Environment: real
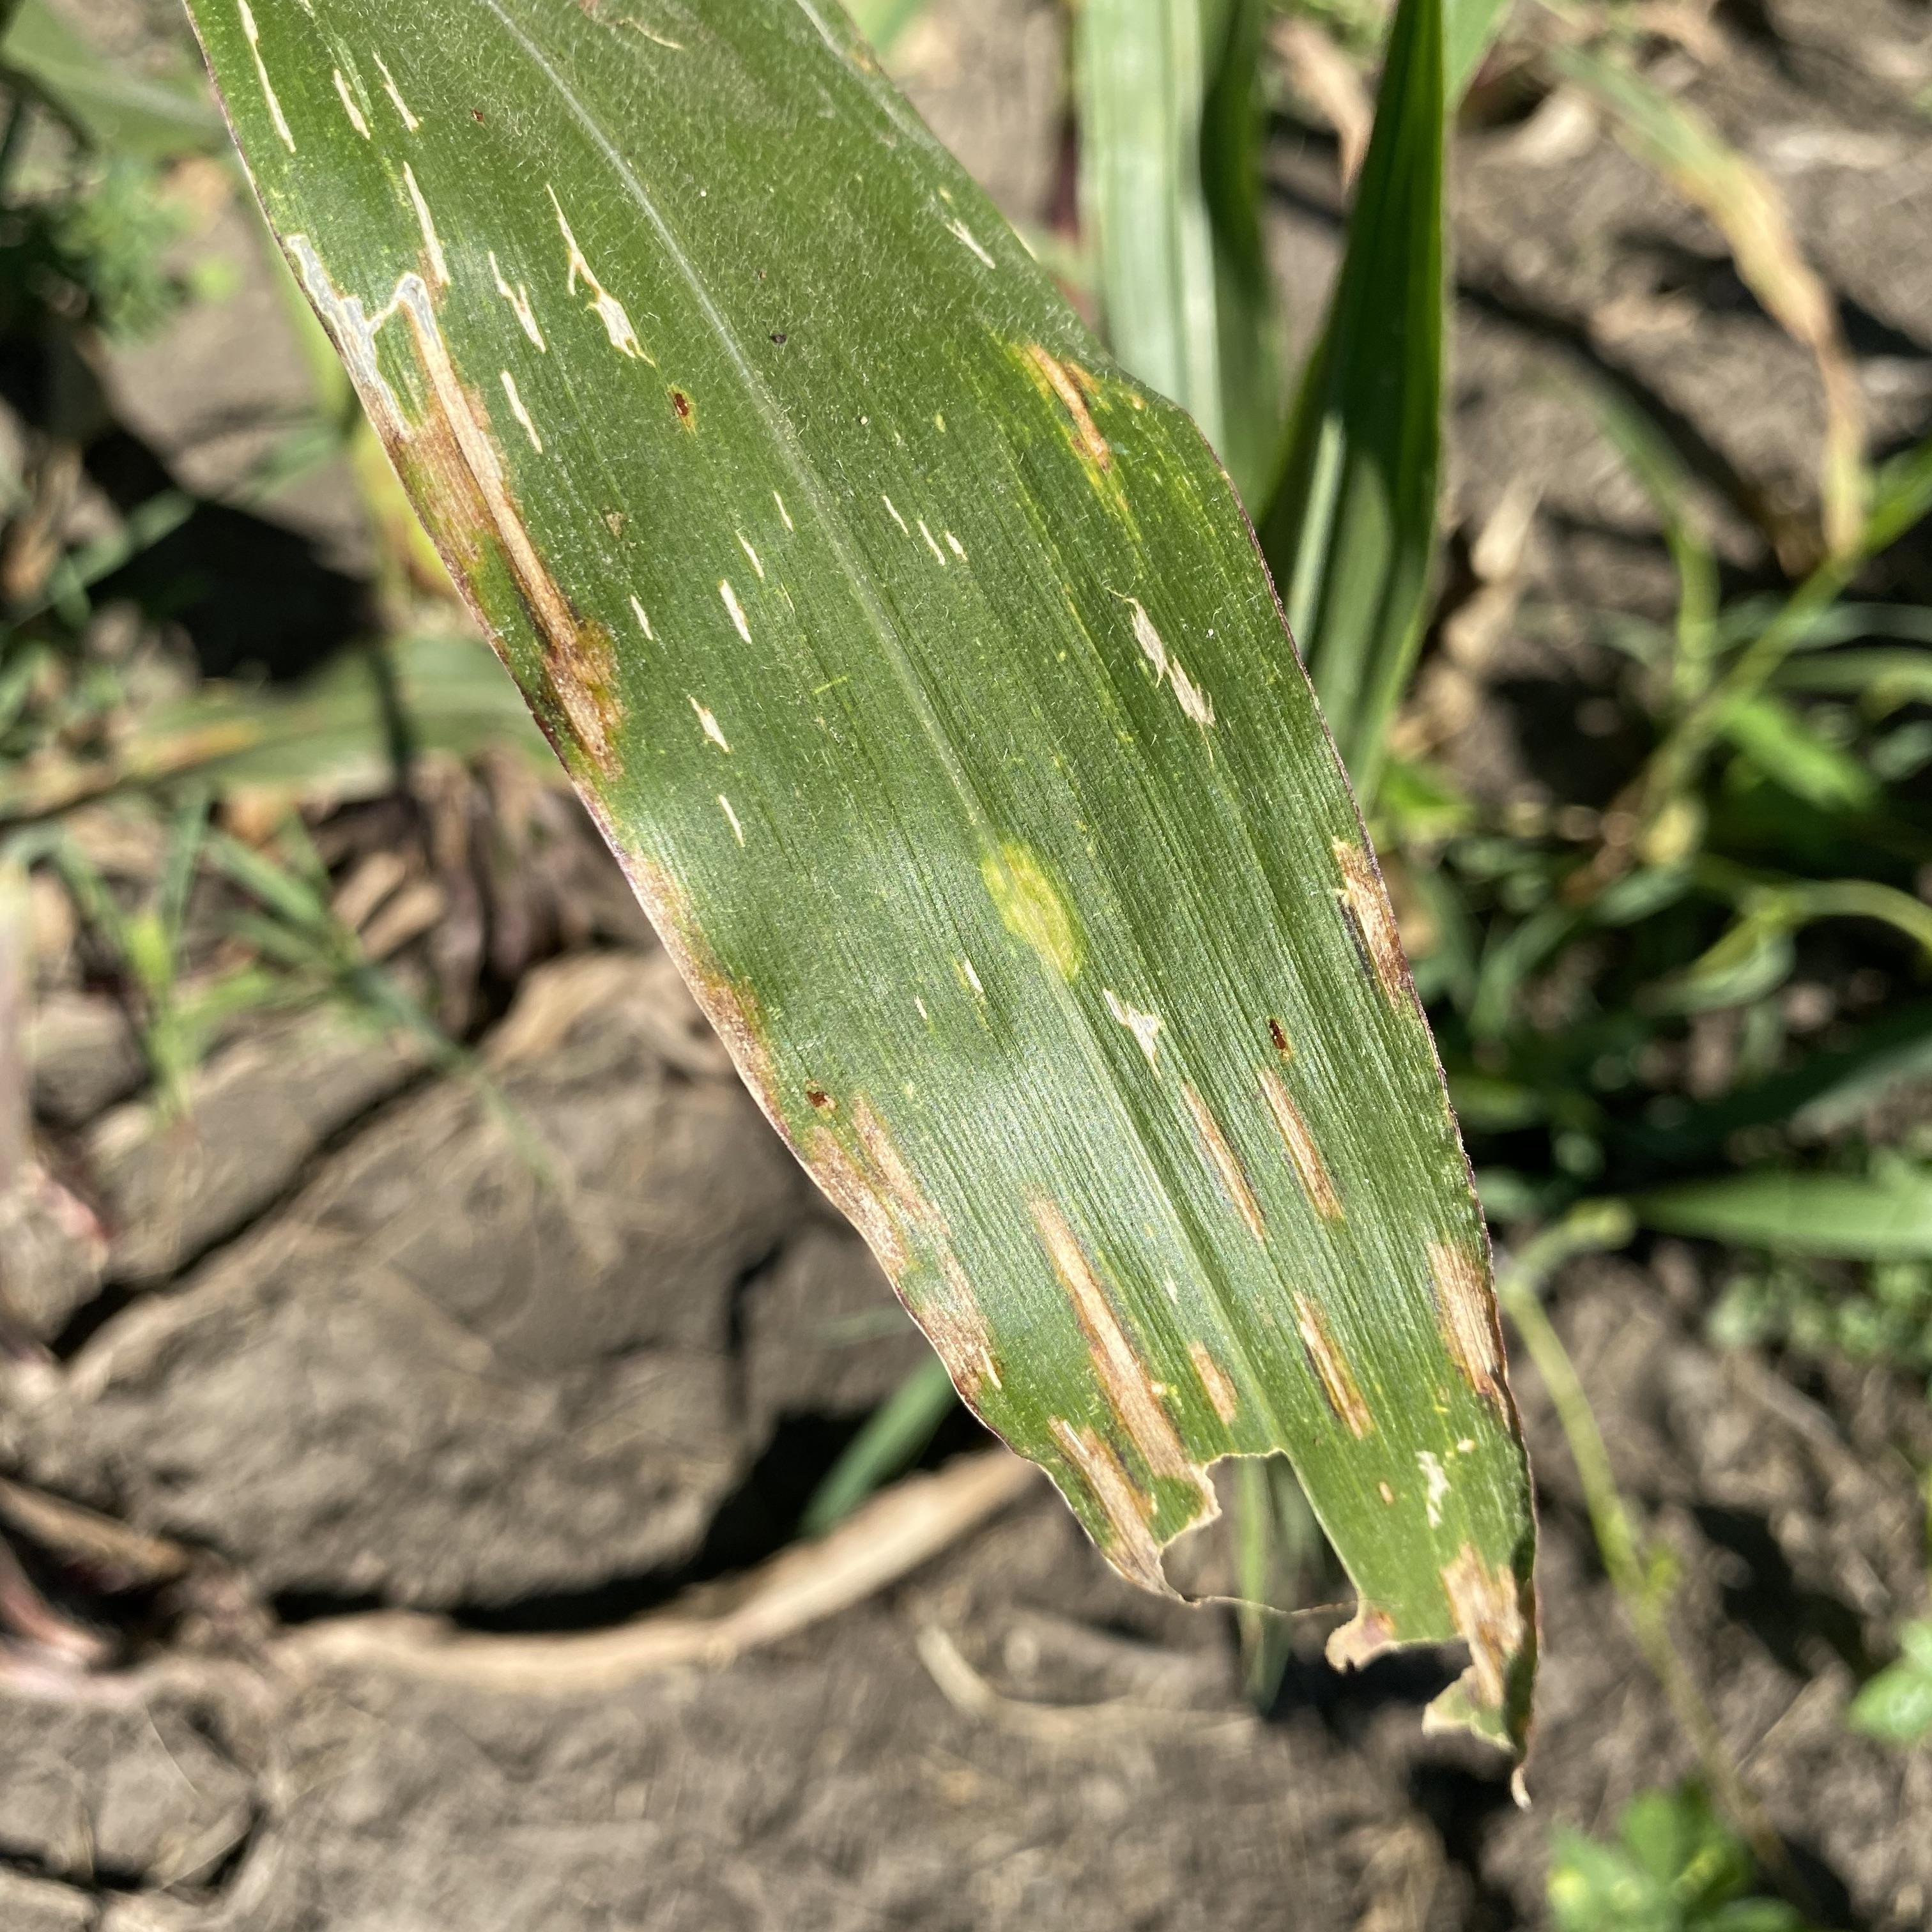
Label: gray_leaf_spot